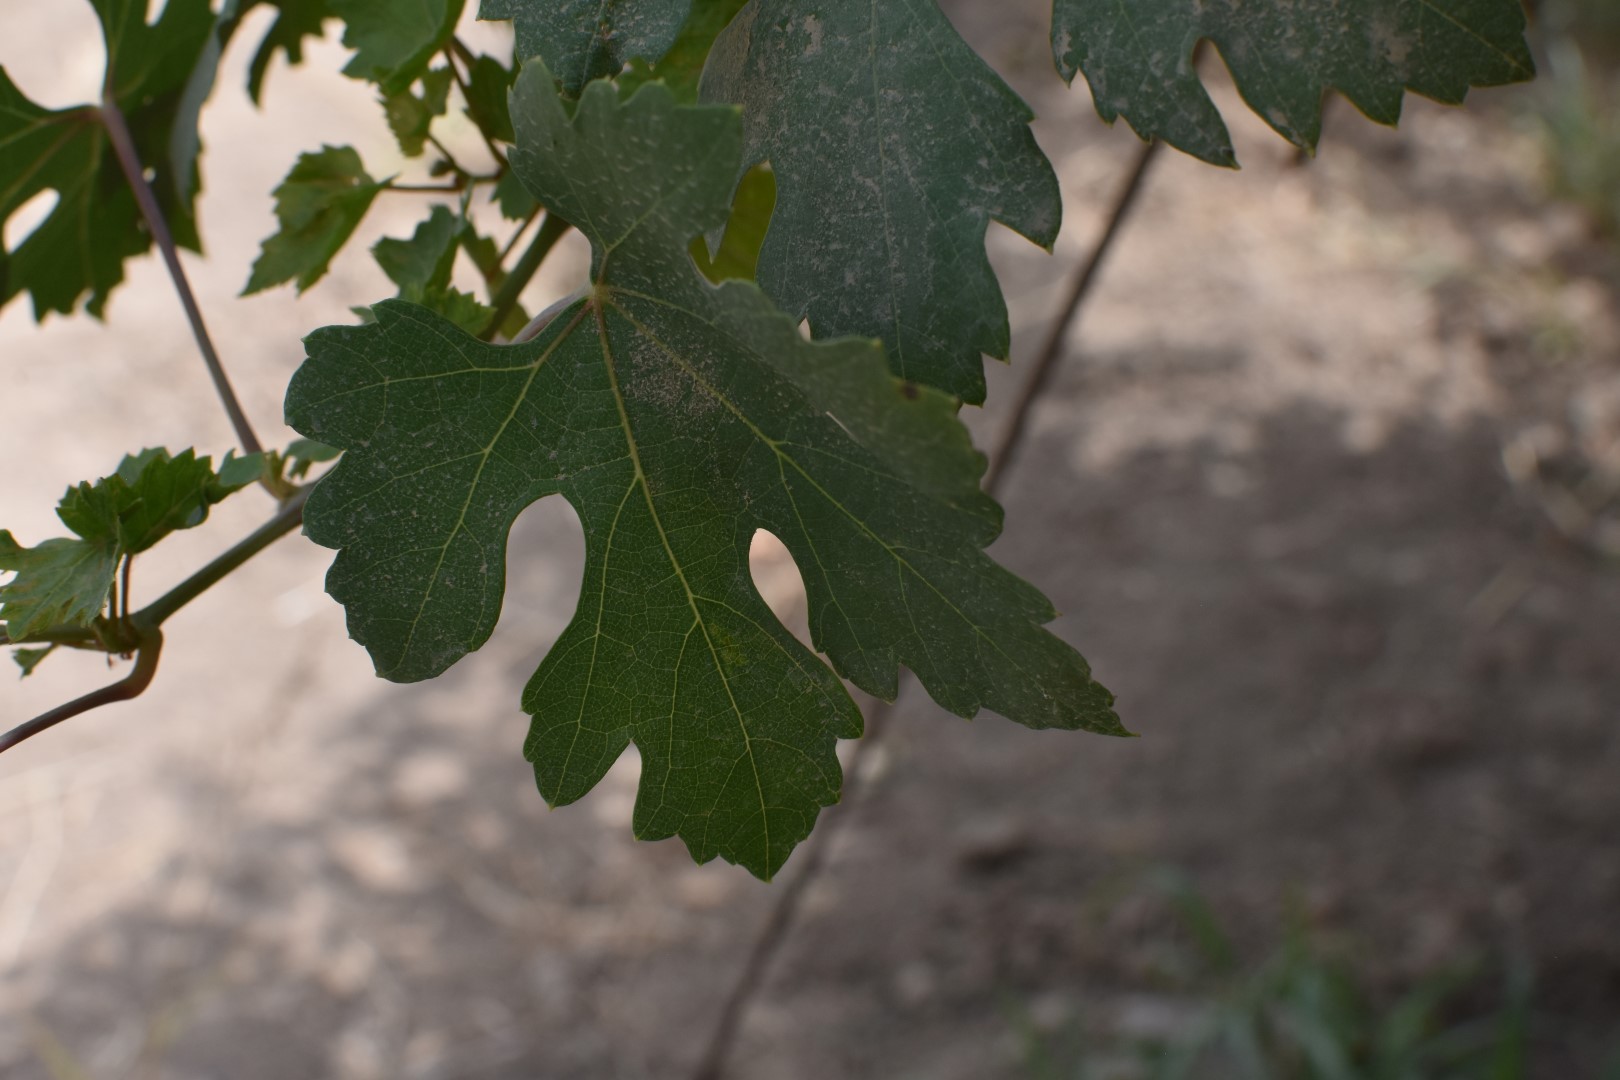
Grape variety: Riasi